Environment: real
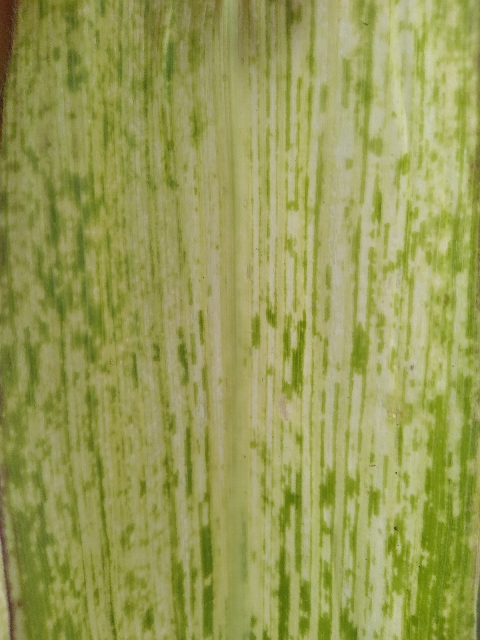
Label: lethal_necrosis